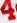
Number: 4